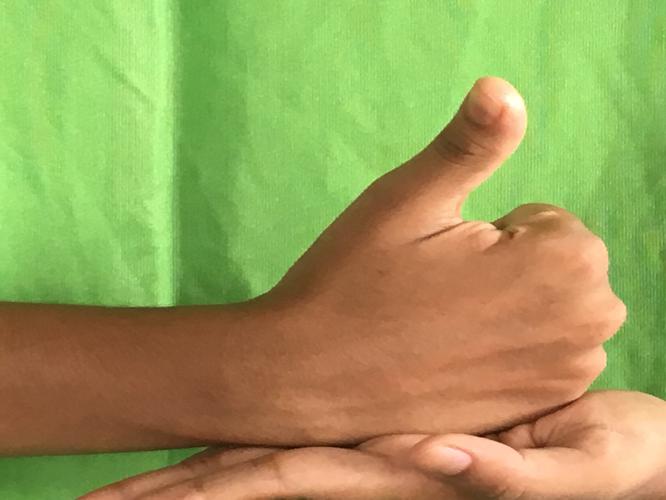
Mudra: Shivalinga
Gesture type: double_hand